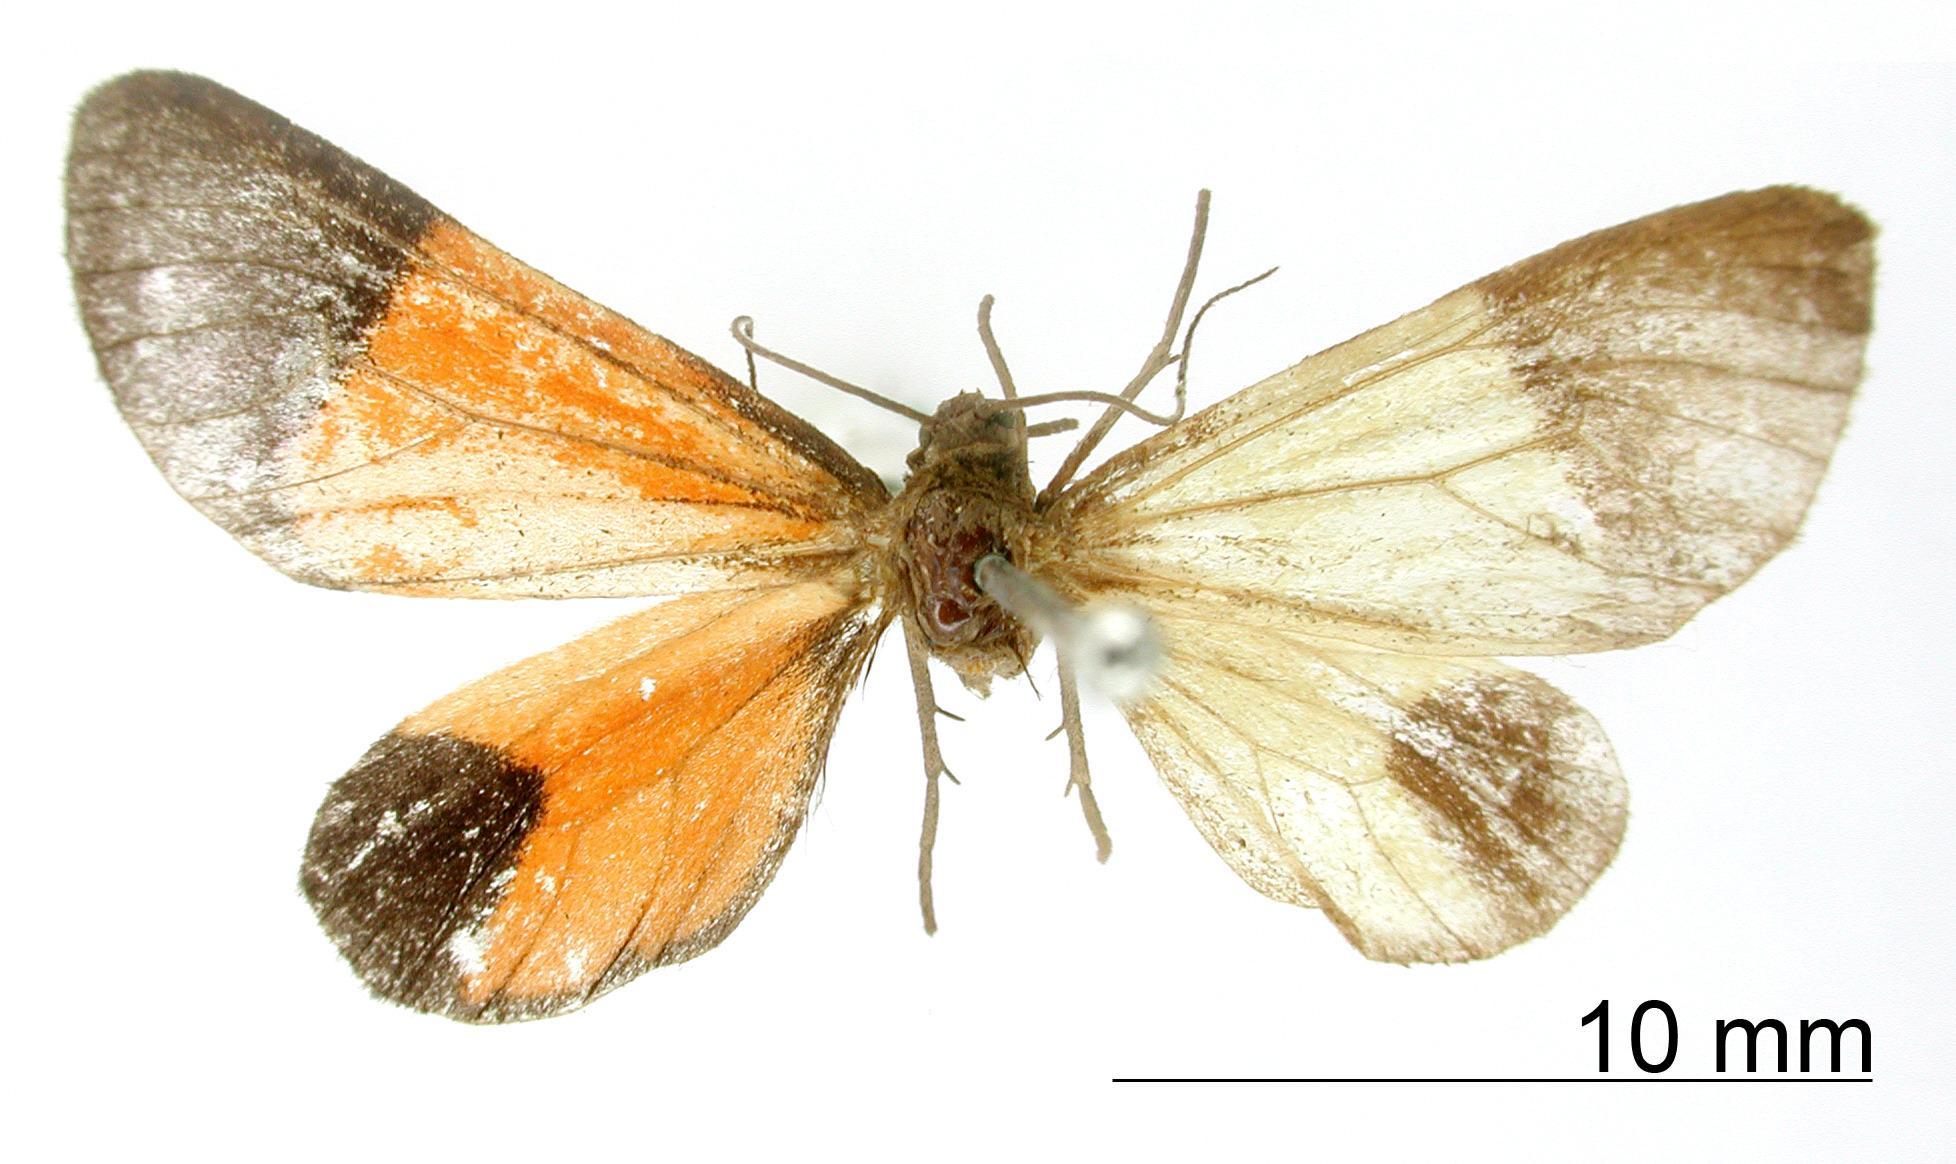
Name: Eudule atrimorsa
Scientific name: Eudule atrimorsa Dognin, 1902
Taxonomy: Animalia, Arthropoda, Insecta, Lepidoptera, Geometridae, Larentiinae
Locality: Popayan, Cauca, Colombia
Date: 1895